Winter of 1946–47 in the United Kingdom

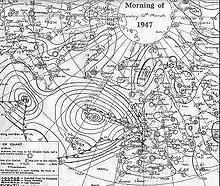
Milder air moving over the UK on 10 March

On 4–5 March came heavy snow which left drifts across much of the country with some lying deep in the Scottish Highlands. On 5 March one of the worst British blizzards of the 20th century occurred. Food supplies were again affected by the snow-bound roads and in some places the police requested permission to break into delivery lorries stranded by the snow.